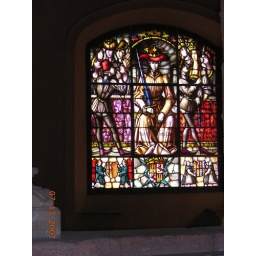
Isabel in stained glass form in the castle in segovia.